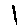
Label: 1